Richard Norton (actor)

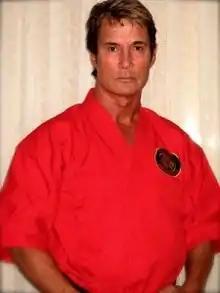

Richard Norton (6 January 1950 – 30 March 2025) was an Australian martial artist, actor, stunt performer, stunt coordinator, security consultant and fight choreographer. He held a 5th "dan" Black Belt in Gōjū-ryū karate, a 6th D"an" Black Belt in Brazilian Jiu-Jitsu, an 8th D"an" Black Belt in Chun Kuk Do, and a Level 6 ranking in American Kickboxing. After high school, Norton worked as a bodyguard in the entertainment business before pursuing an acting career.